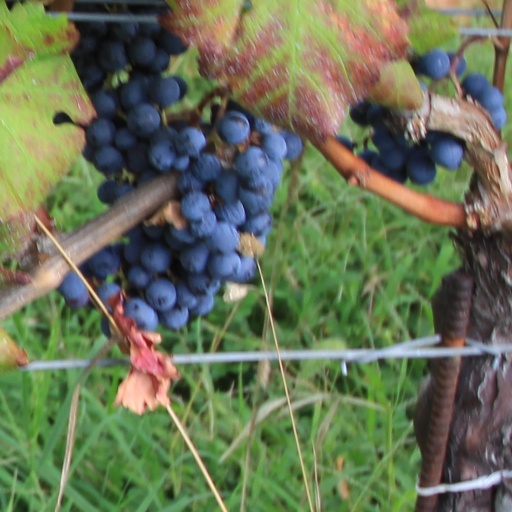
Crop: grape